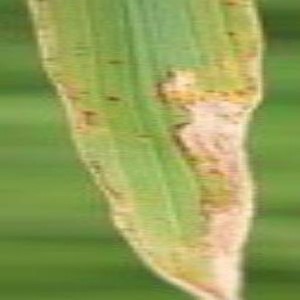
Disease: Bacterialblight